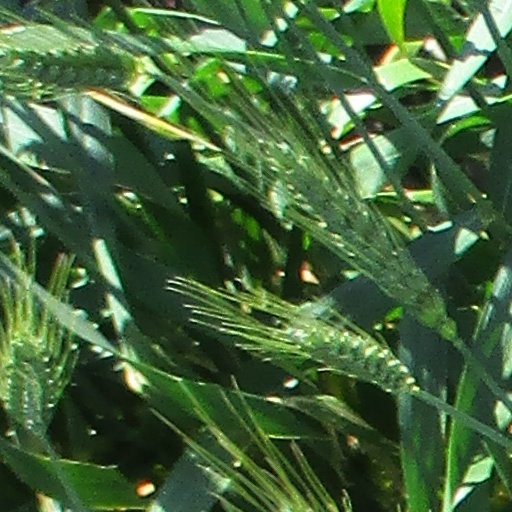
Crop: wheat